Breath (2016 film)

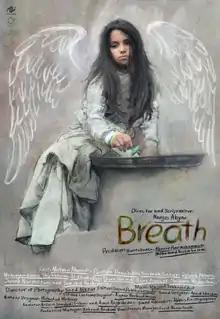
International poster

Breath (Nafas) is a 2016 Iranian fantasy drama film directed by Narges Abyar. It was selected as the Iranian entry for the Best Foreign Language Film at the 90th Academy Awards, but it was not nominated.